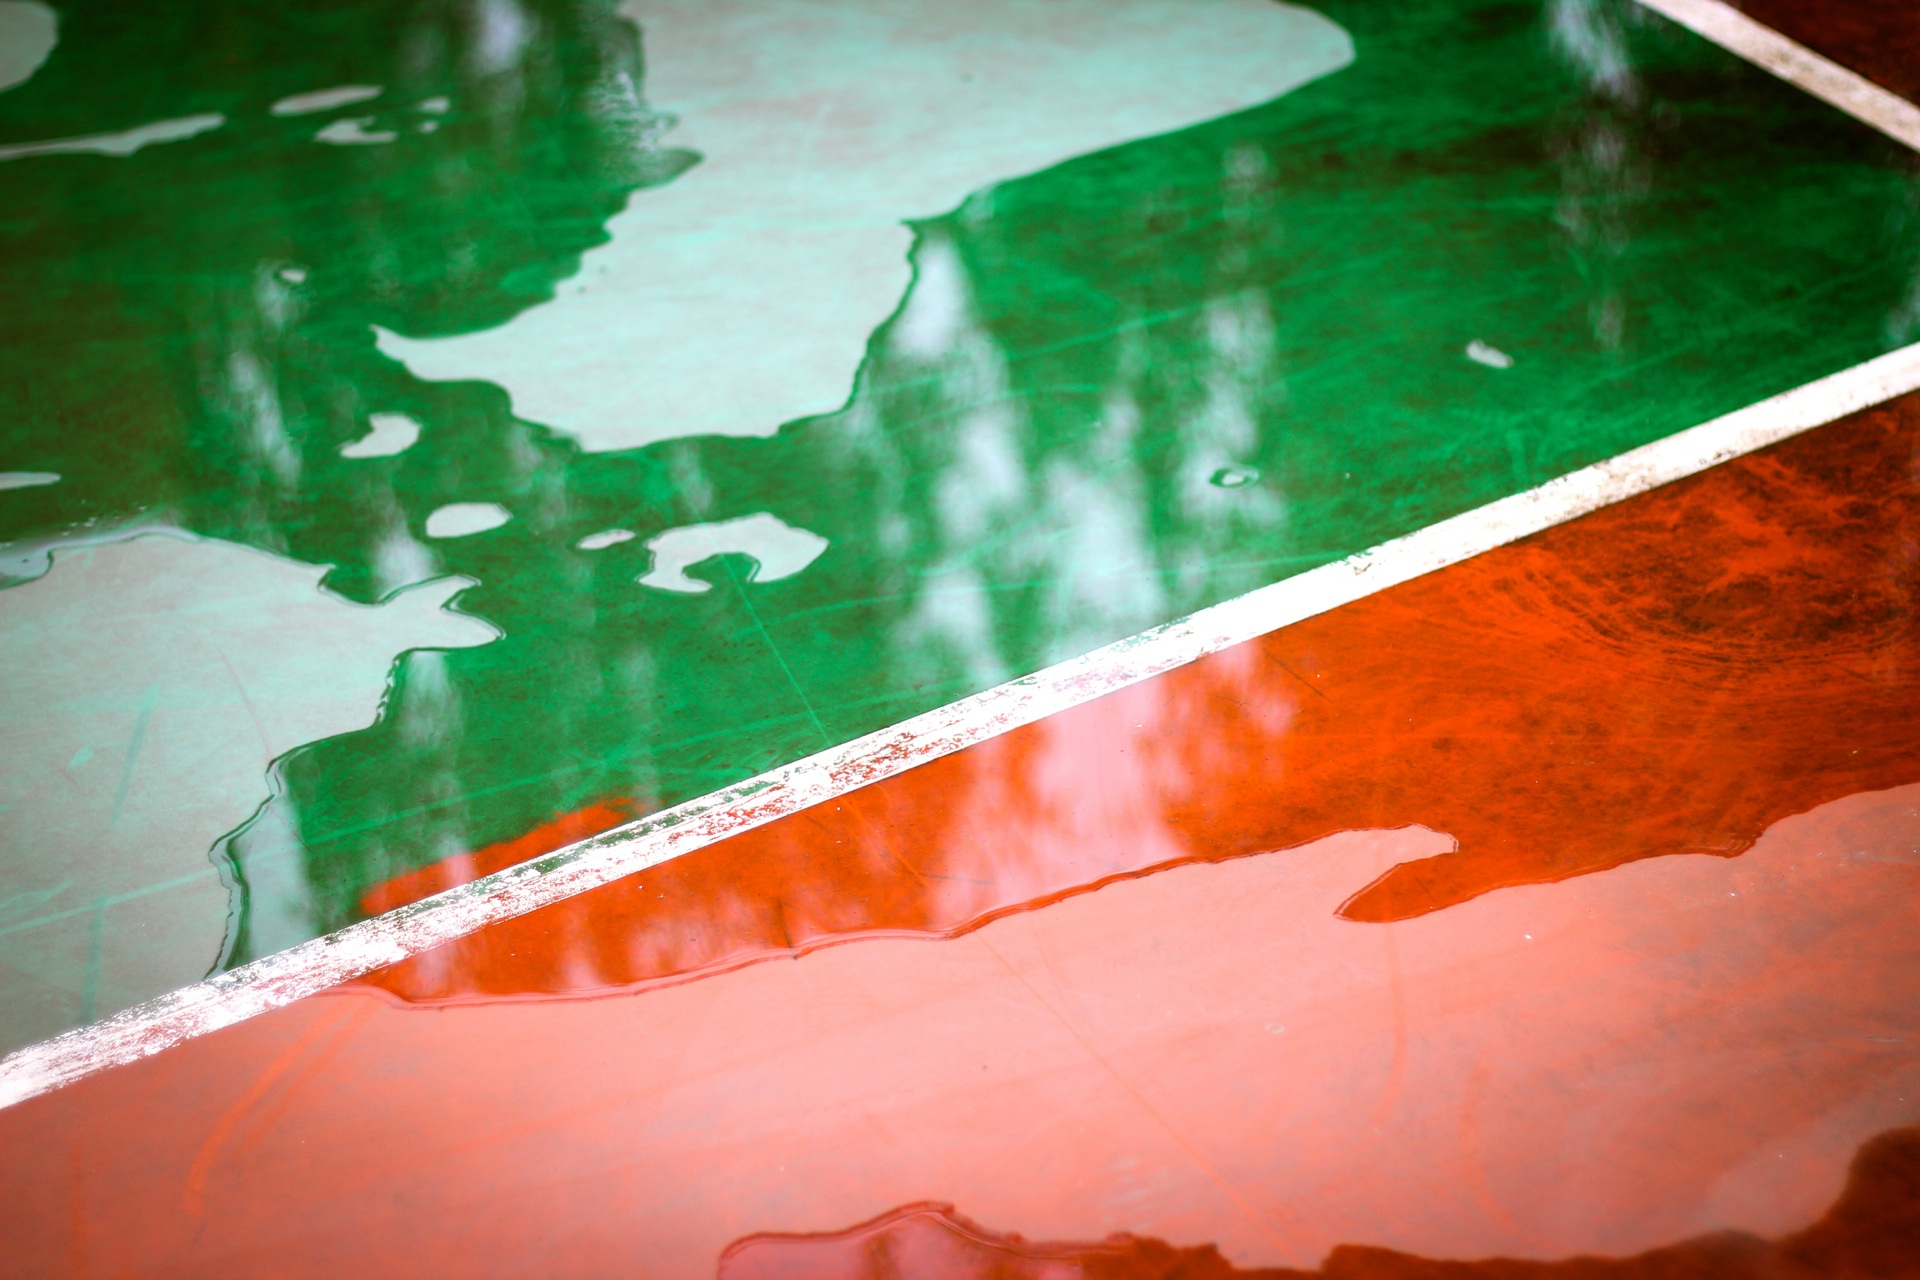
rain, floor, orange, green, reflection, red, basketball, color, material, painting, basketball court, art, sports, bright, court, shape, acrylic paint, contrasting colors